California Midwinter International Exposition of 1894

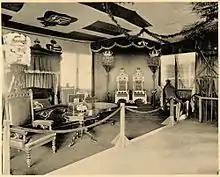
Hawaiian Village Exhibit

The Midwinter fair included amusement rides as part of the entertainment. Dante's Inferno was among the four amusement rides the fair offered. This scare exhibit had passengers enter through the mouth of a gold dragon head. The Firth Wheel, named after its designer and first referred to as the vertical merry-go-round, was a replication of the first ferris wheel built for the Chicago World Fair. The Firth wheel, standing at 120 feet above the ground and able to carry ten people per carriage, took up to twenty minutes to complete a full rotation. The scenic railway, another ride of the midwinter fair, was "an early wooden roller-coaster with a dozen undulating rises and dips". The passengers could "get a view of the entire Fair and a roller coaster ride at the same time".